Weardale campaign

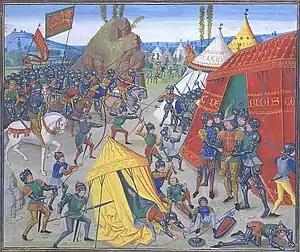

This stand-off lasted for three days. On the night of 2/3 August the Scots decamped, moving a short way to an even stronger position, within Stanhope Park proper. The English in turn shifted camp to again face the Scots, still on the south side of the river; they feared that if they attempted a crossing in force the Scots would attack the vanguard once it was across and defeat it in detail. While the Scots' position was strong enough that a direct English assault would be obviously suicidal, the English were less secure. On the night of 3/4 August, Douglas led a night attack on the English camp, cutting guy ropes and creating panic. They penetrated to the centre of the English camp and collapsed the King's tent with a terrified Edward III inside. The Scots successfully retreated to their camp. The English were convinced that this had been an attempt by the starving Scots to cut their way out of the trap they found themselves in.